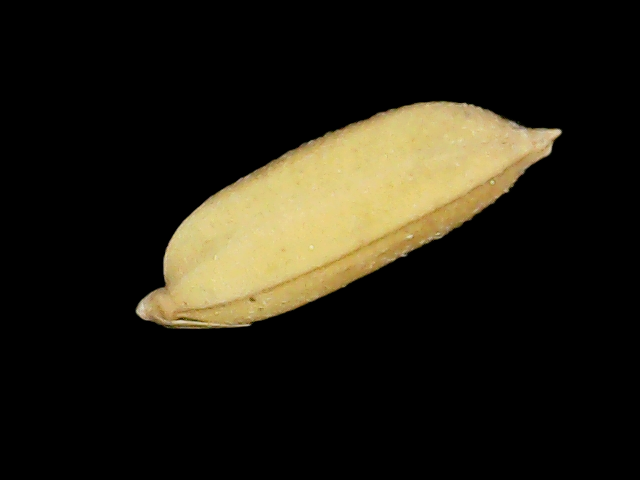
Rice variety: Binadhan24